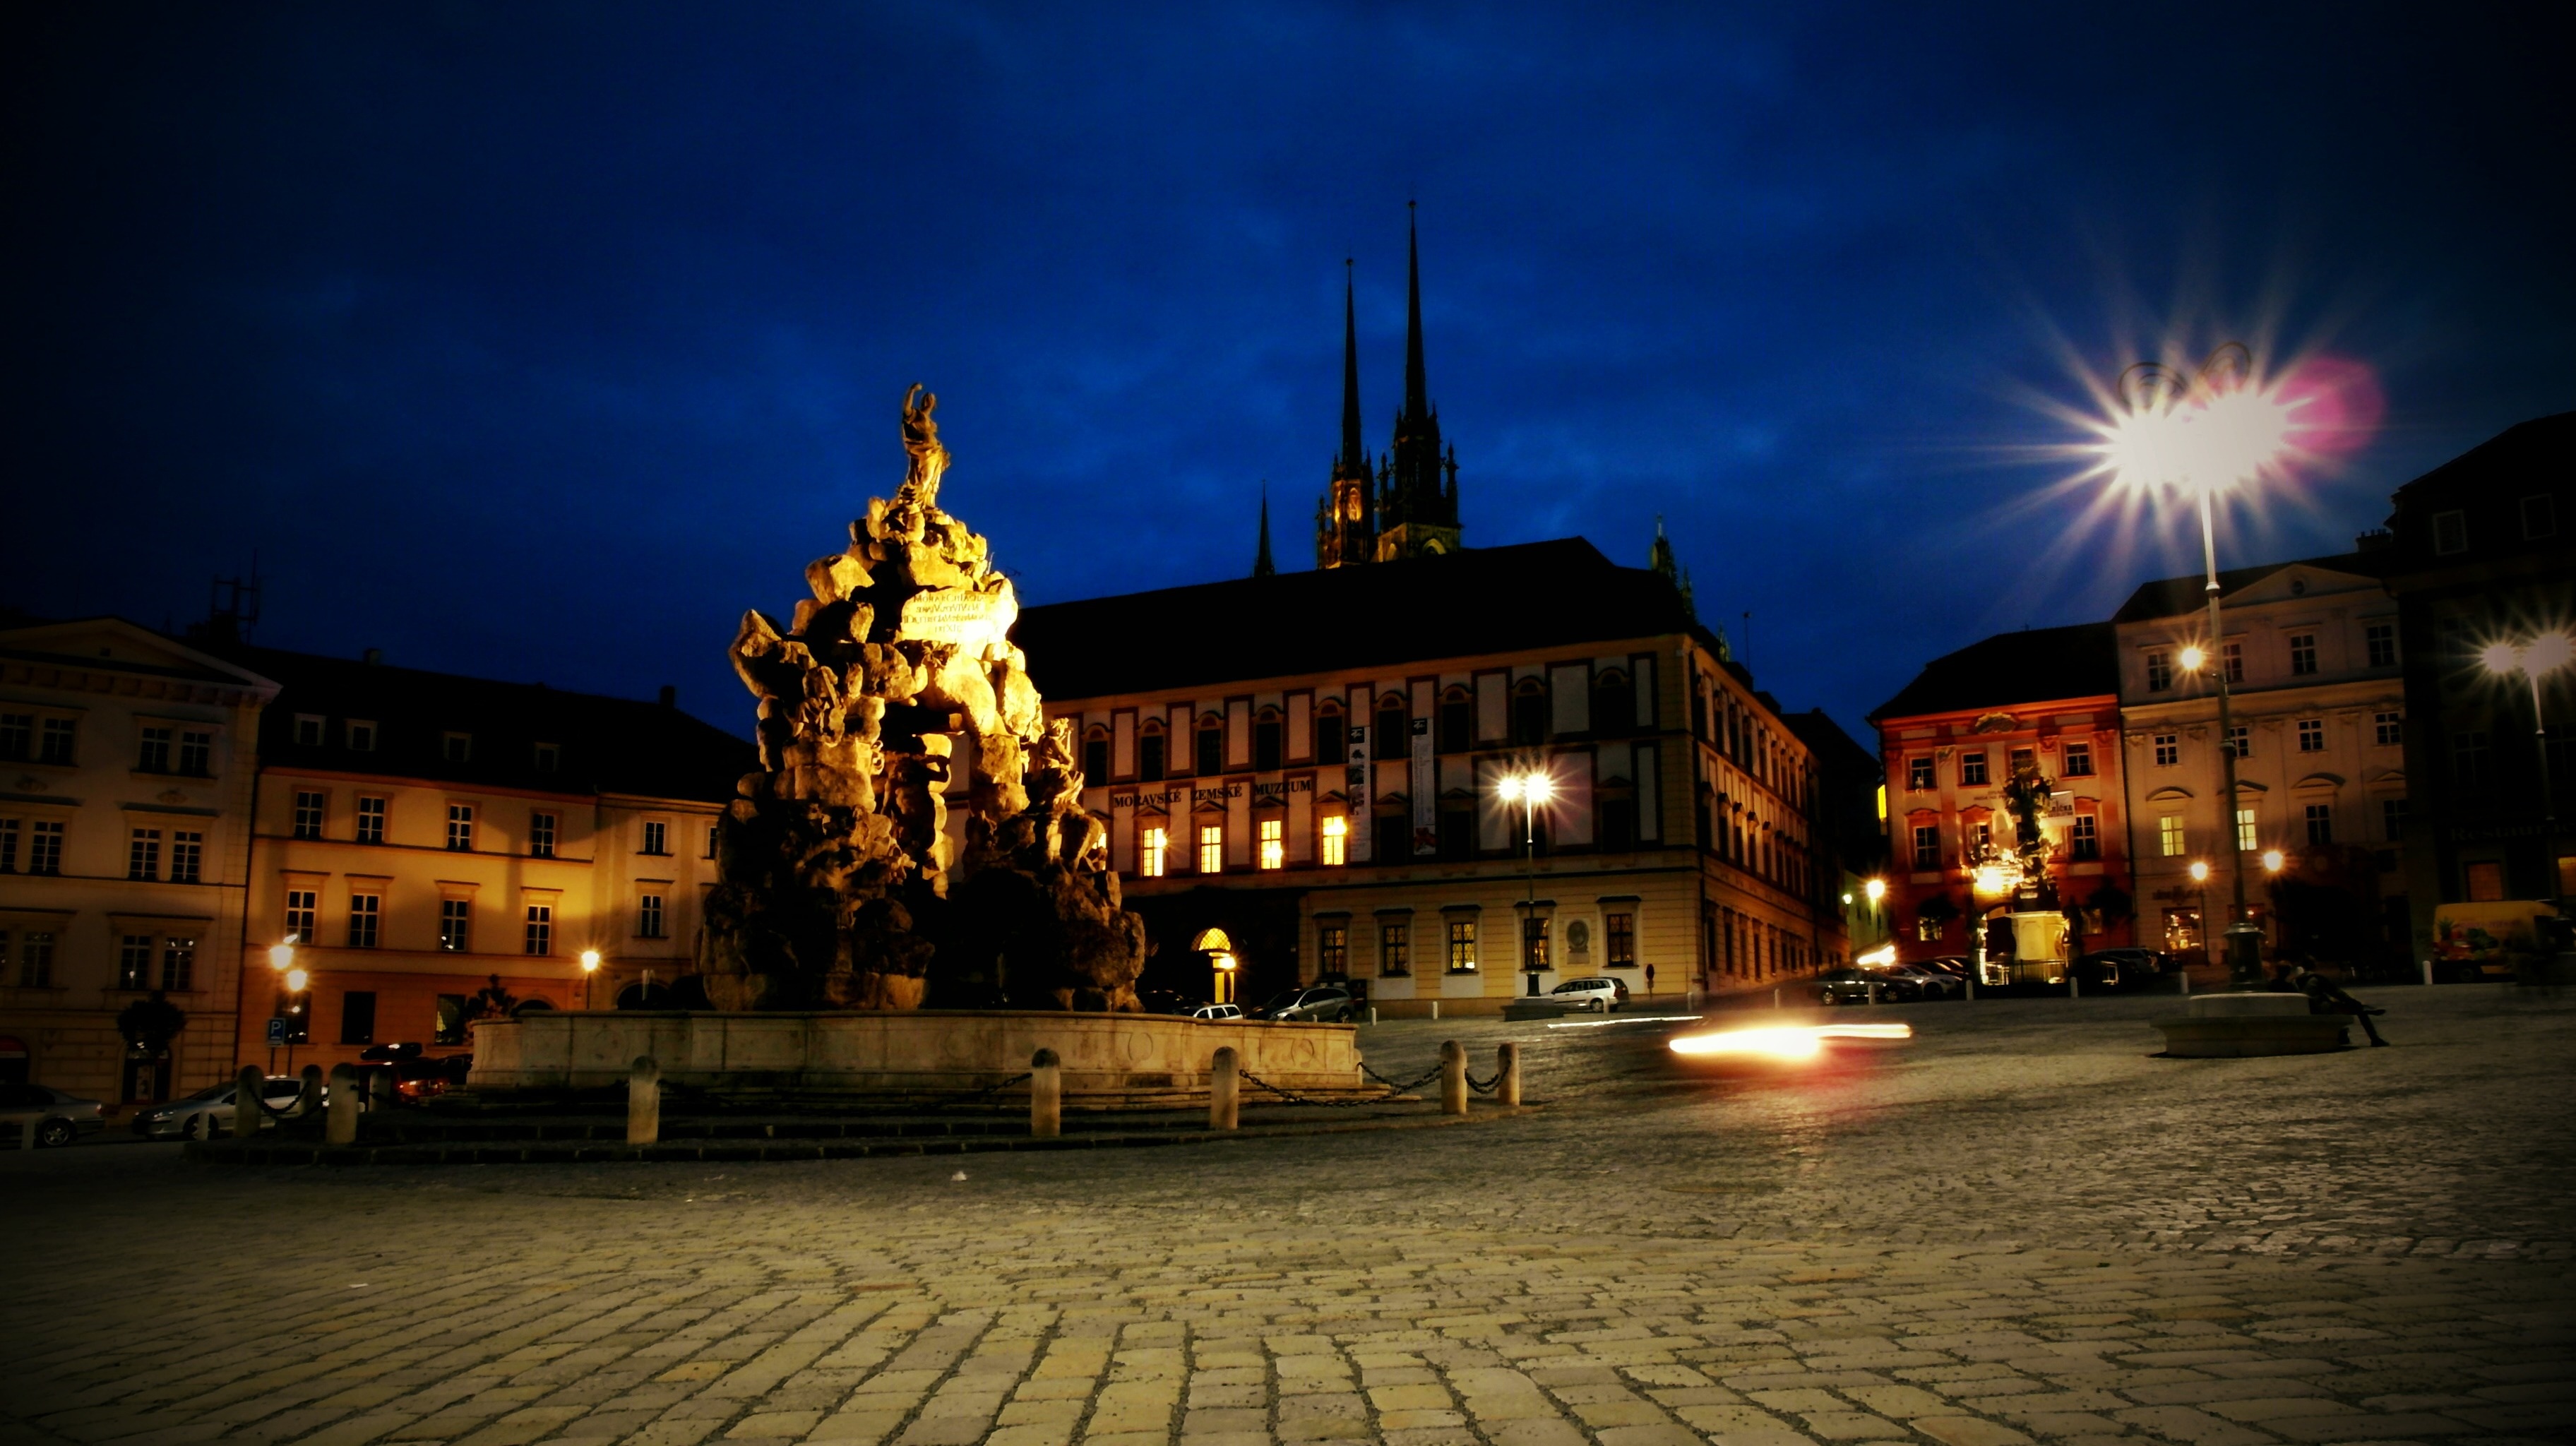
light, night, town, city, cityscape, dusk, evening, plaza, landmark, cathedral, place of worship, town square, human settlement